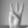
ASL letter: W